Blind Bight, Victoria

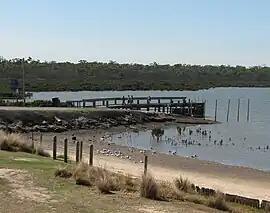

Blind Bight is a town in Victoria, Australia, 55 km south-east of Melbourne's Central Business District, located within the City of Casey local government area. Blind Bight recorded a population of 1,290 at the 2021 census.